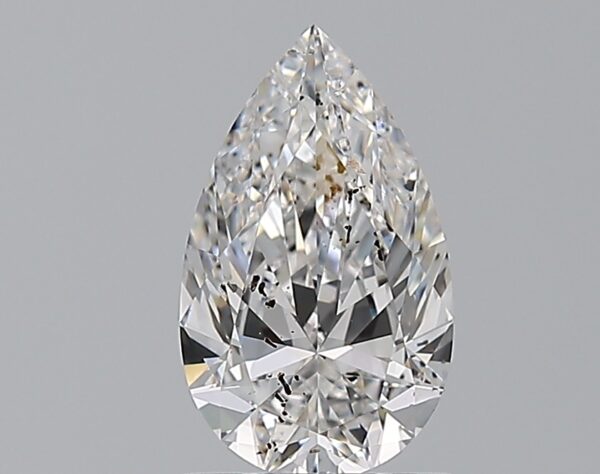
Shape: pear
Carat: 1.2
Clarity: SI2
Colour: F
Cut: EX
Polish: EX
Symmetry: EX
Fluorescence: N
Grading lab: GIA
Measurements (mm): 9.67 x 5.81 x 3.49